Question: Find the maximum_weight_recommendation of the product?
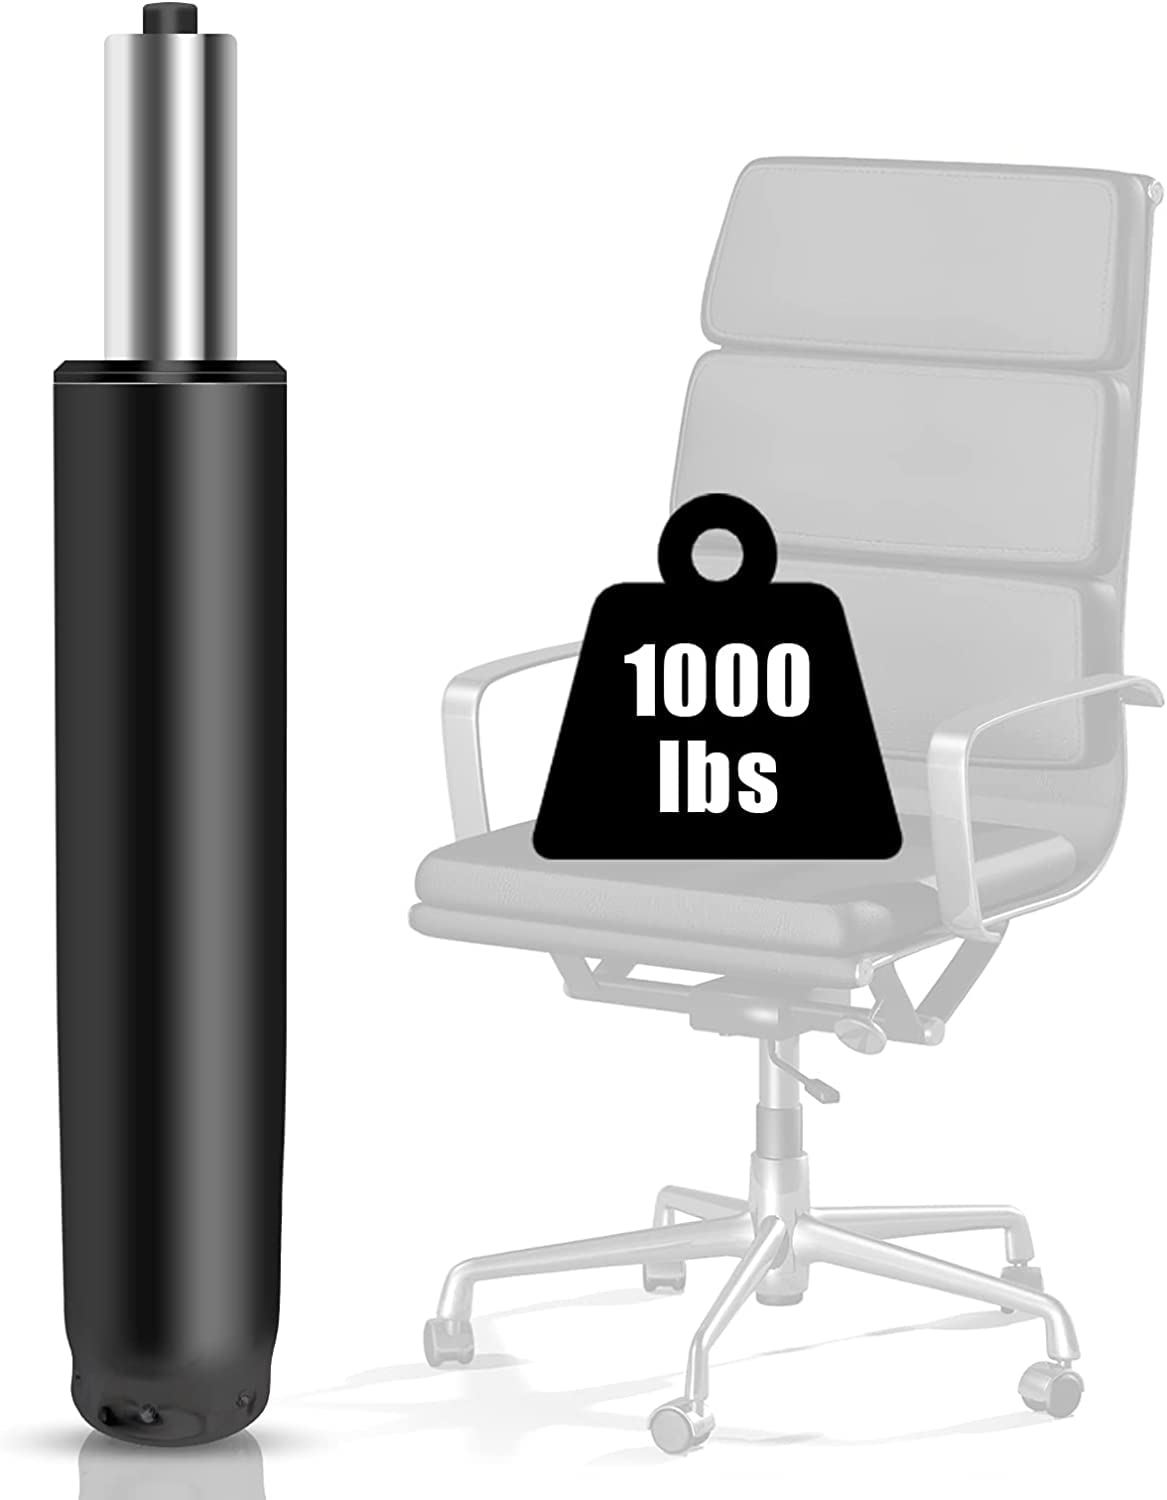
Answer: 1000 pound